Anne Gullestad

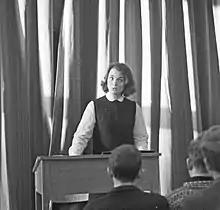
Anne Gullestad

Anne Gullestad (26 October 1925 – 1 April 1998) was a Norwegian actress and theatre director.